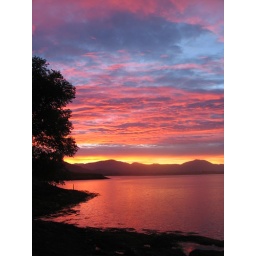
red clouds under a blue sky